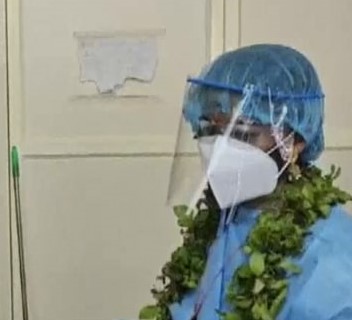
Objects detected:
Face_Shield
Mask
Coverall